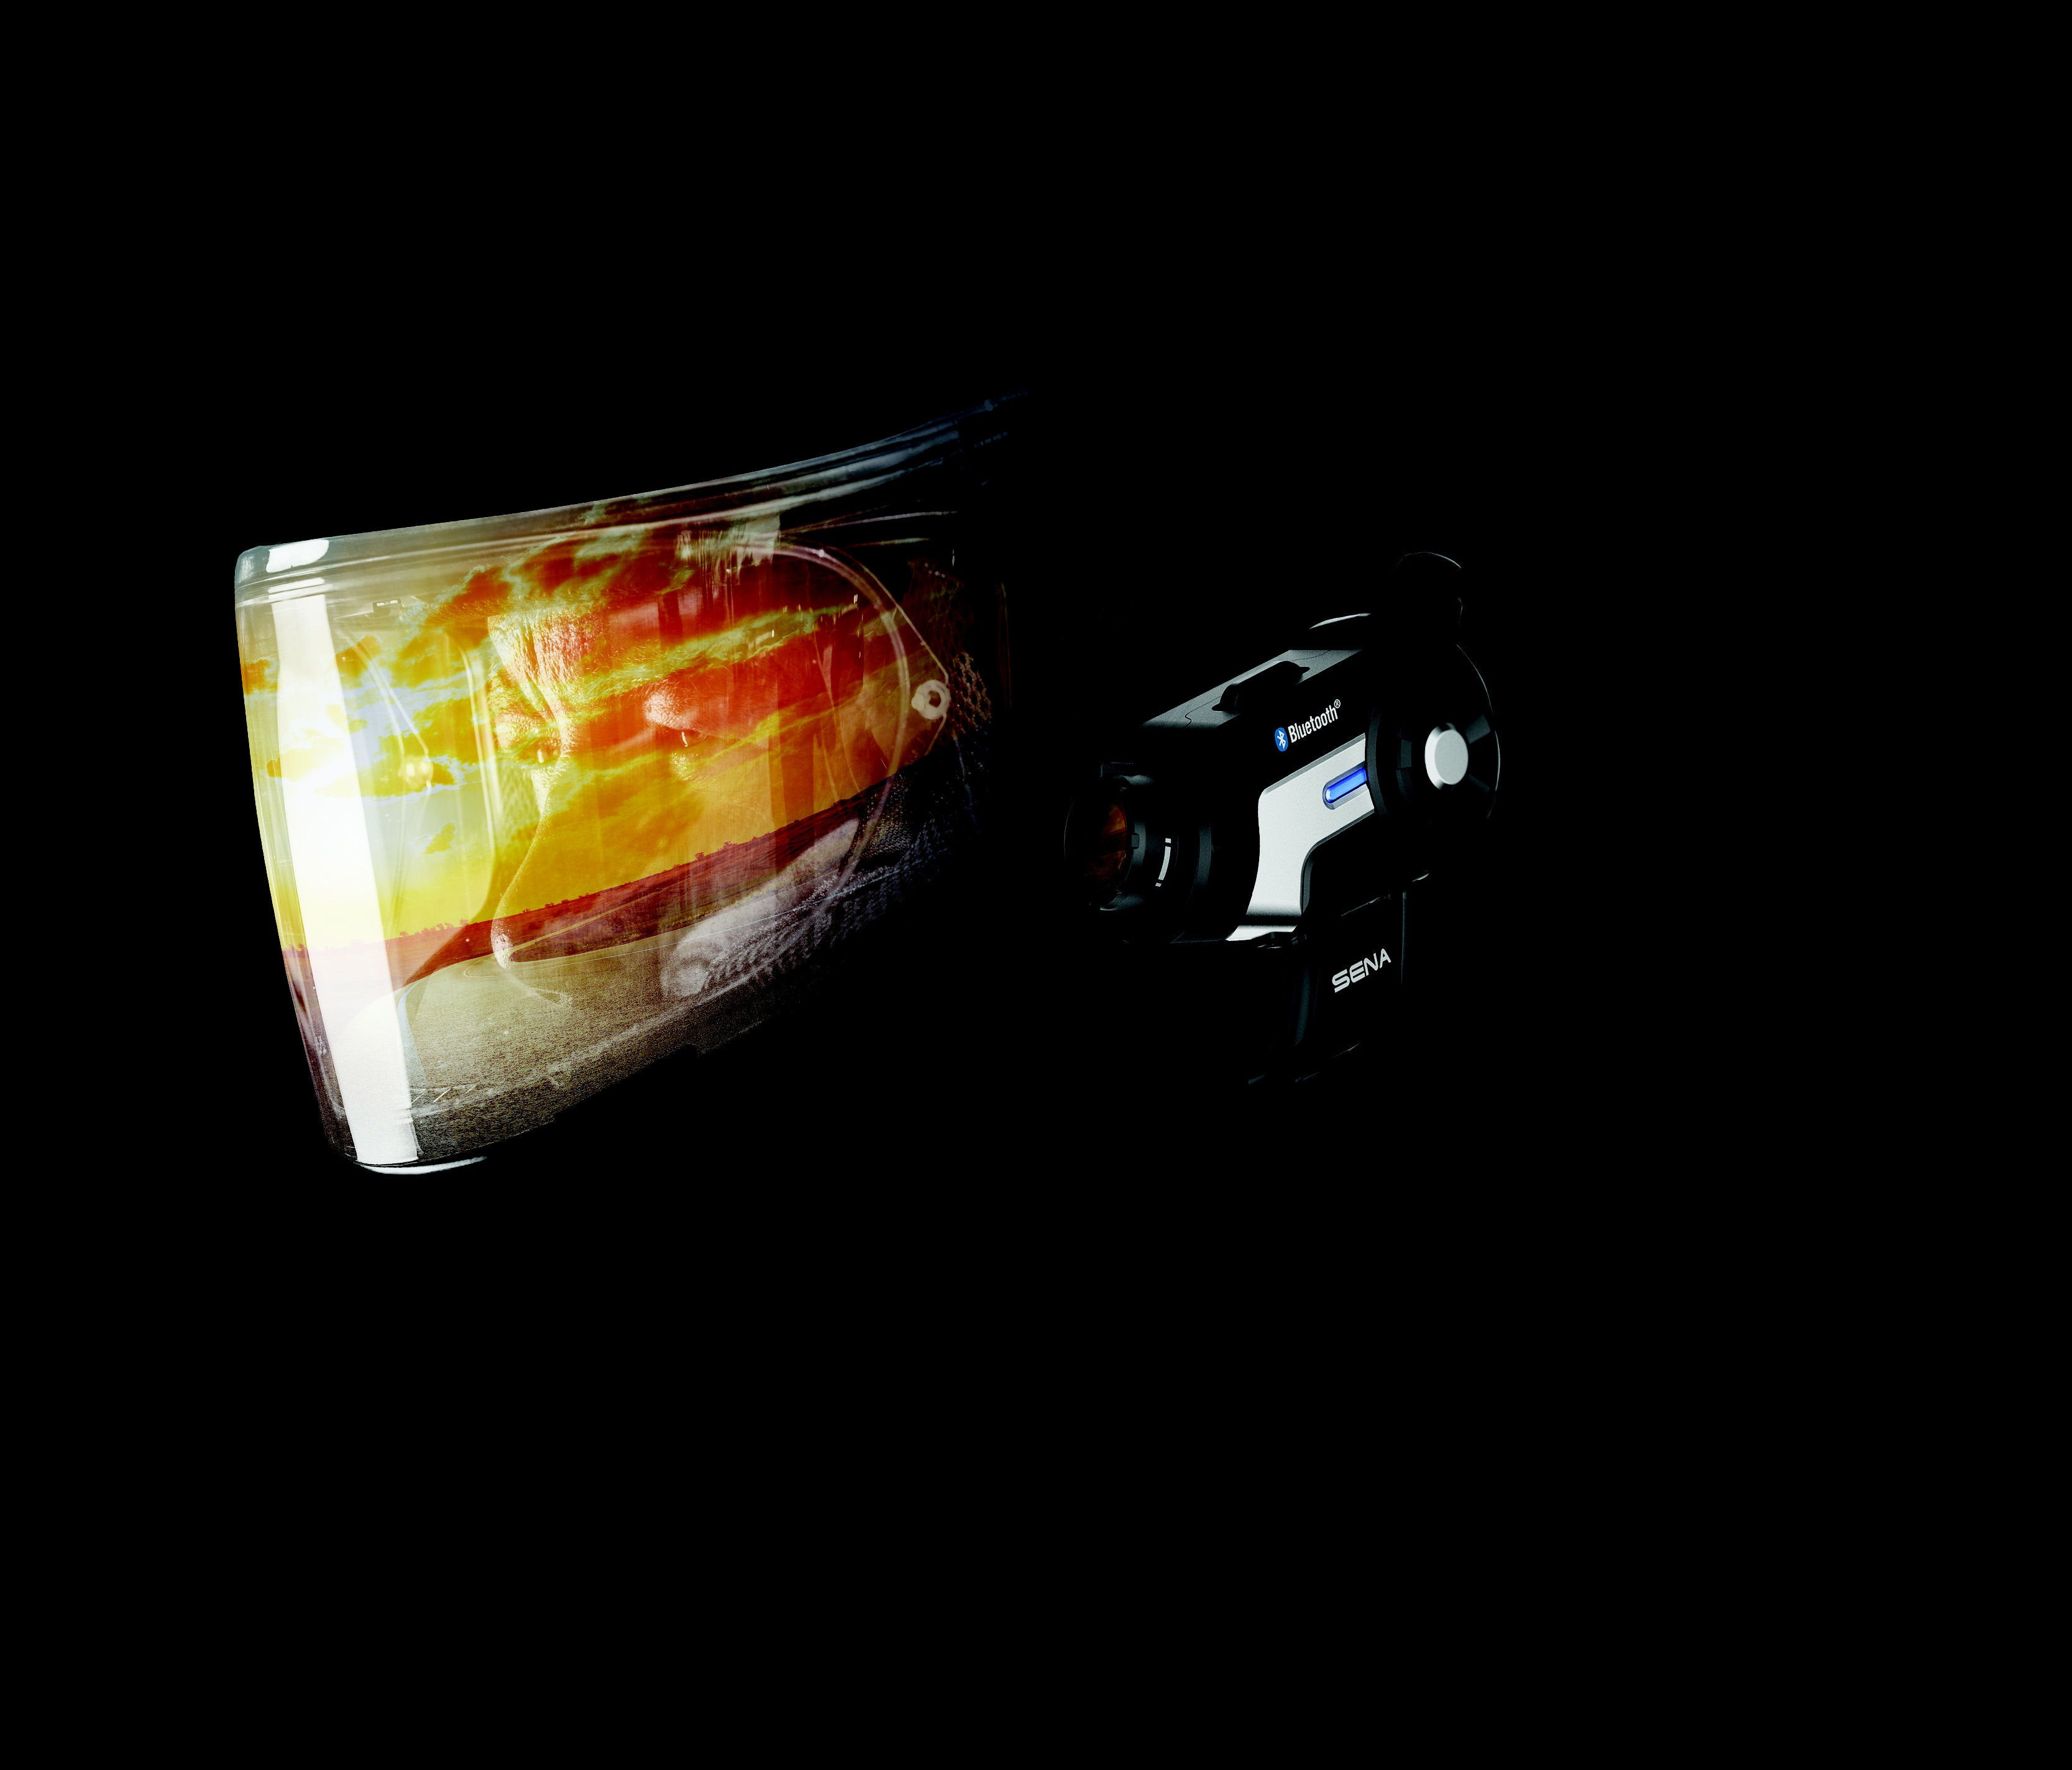
light, glass, vehicle, lighting, font, moto, helmet, intercom, computer wallpaper, automotive lighting